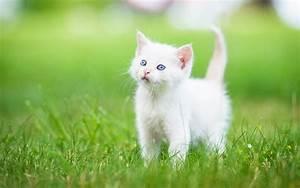
cat